Toy soldier

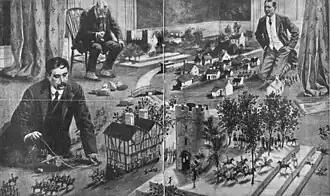
H. G. Wells playing a wargame with toy soldiers, 1913

Different types and styles of toy soldiers have been produced over the years, depending on the cost and availability of materials, as well as manufacturing technologies. Here is a list of some of the most commonly collected varieties of toy soldiers.